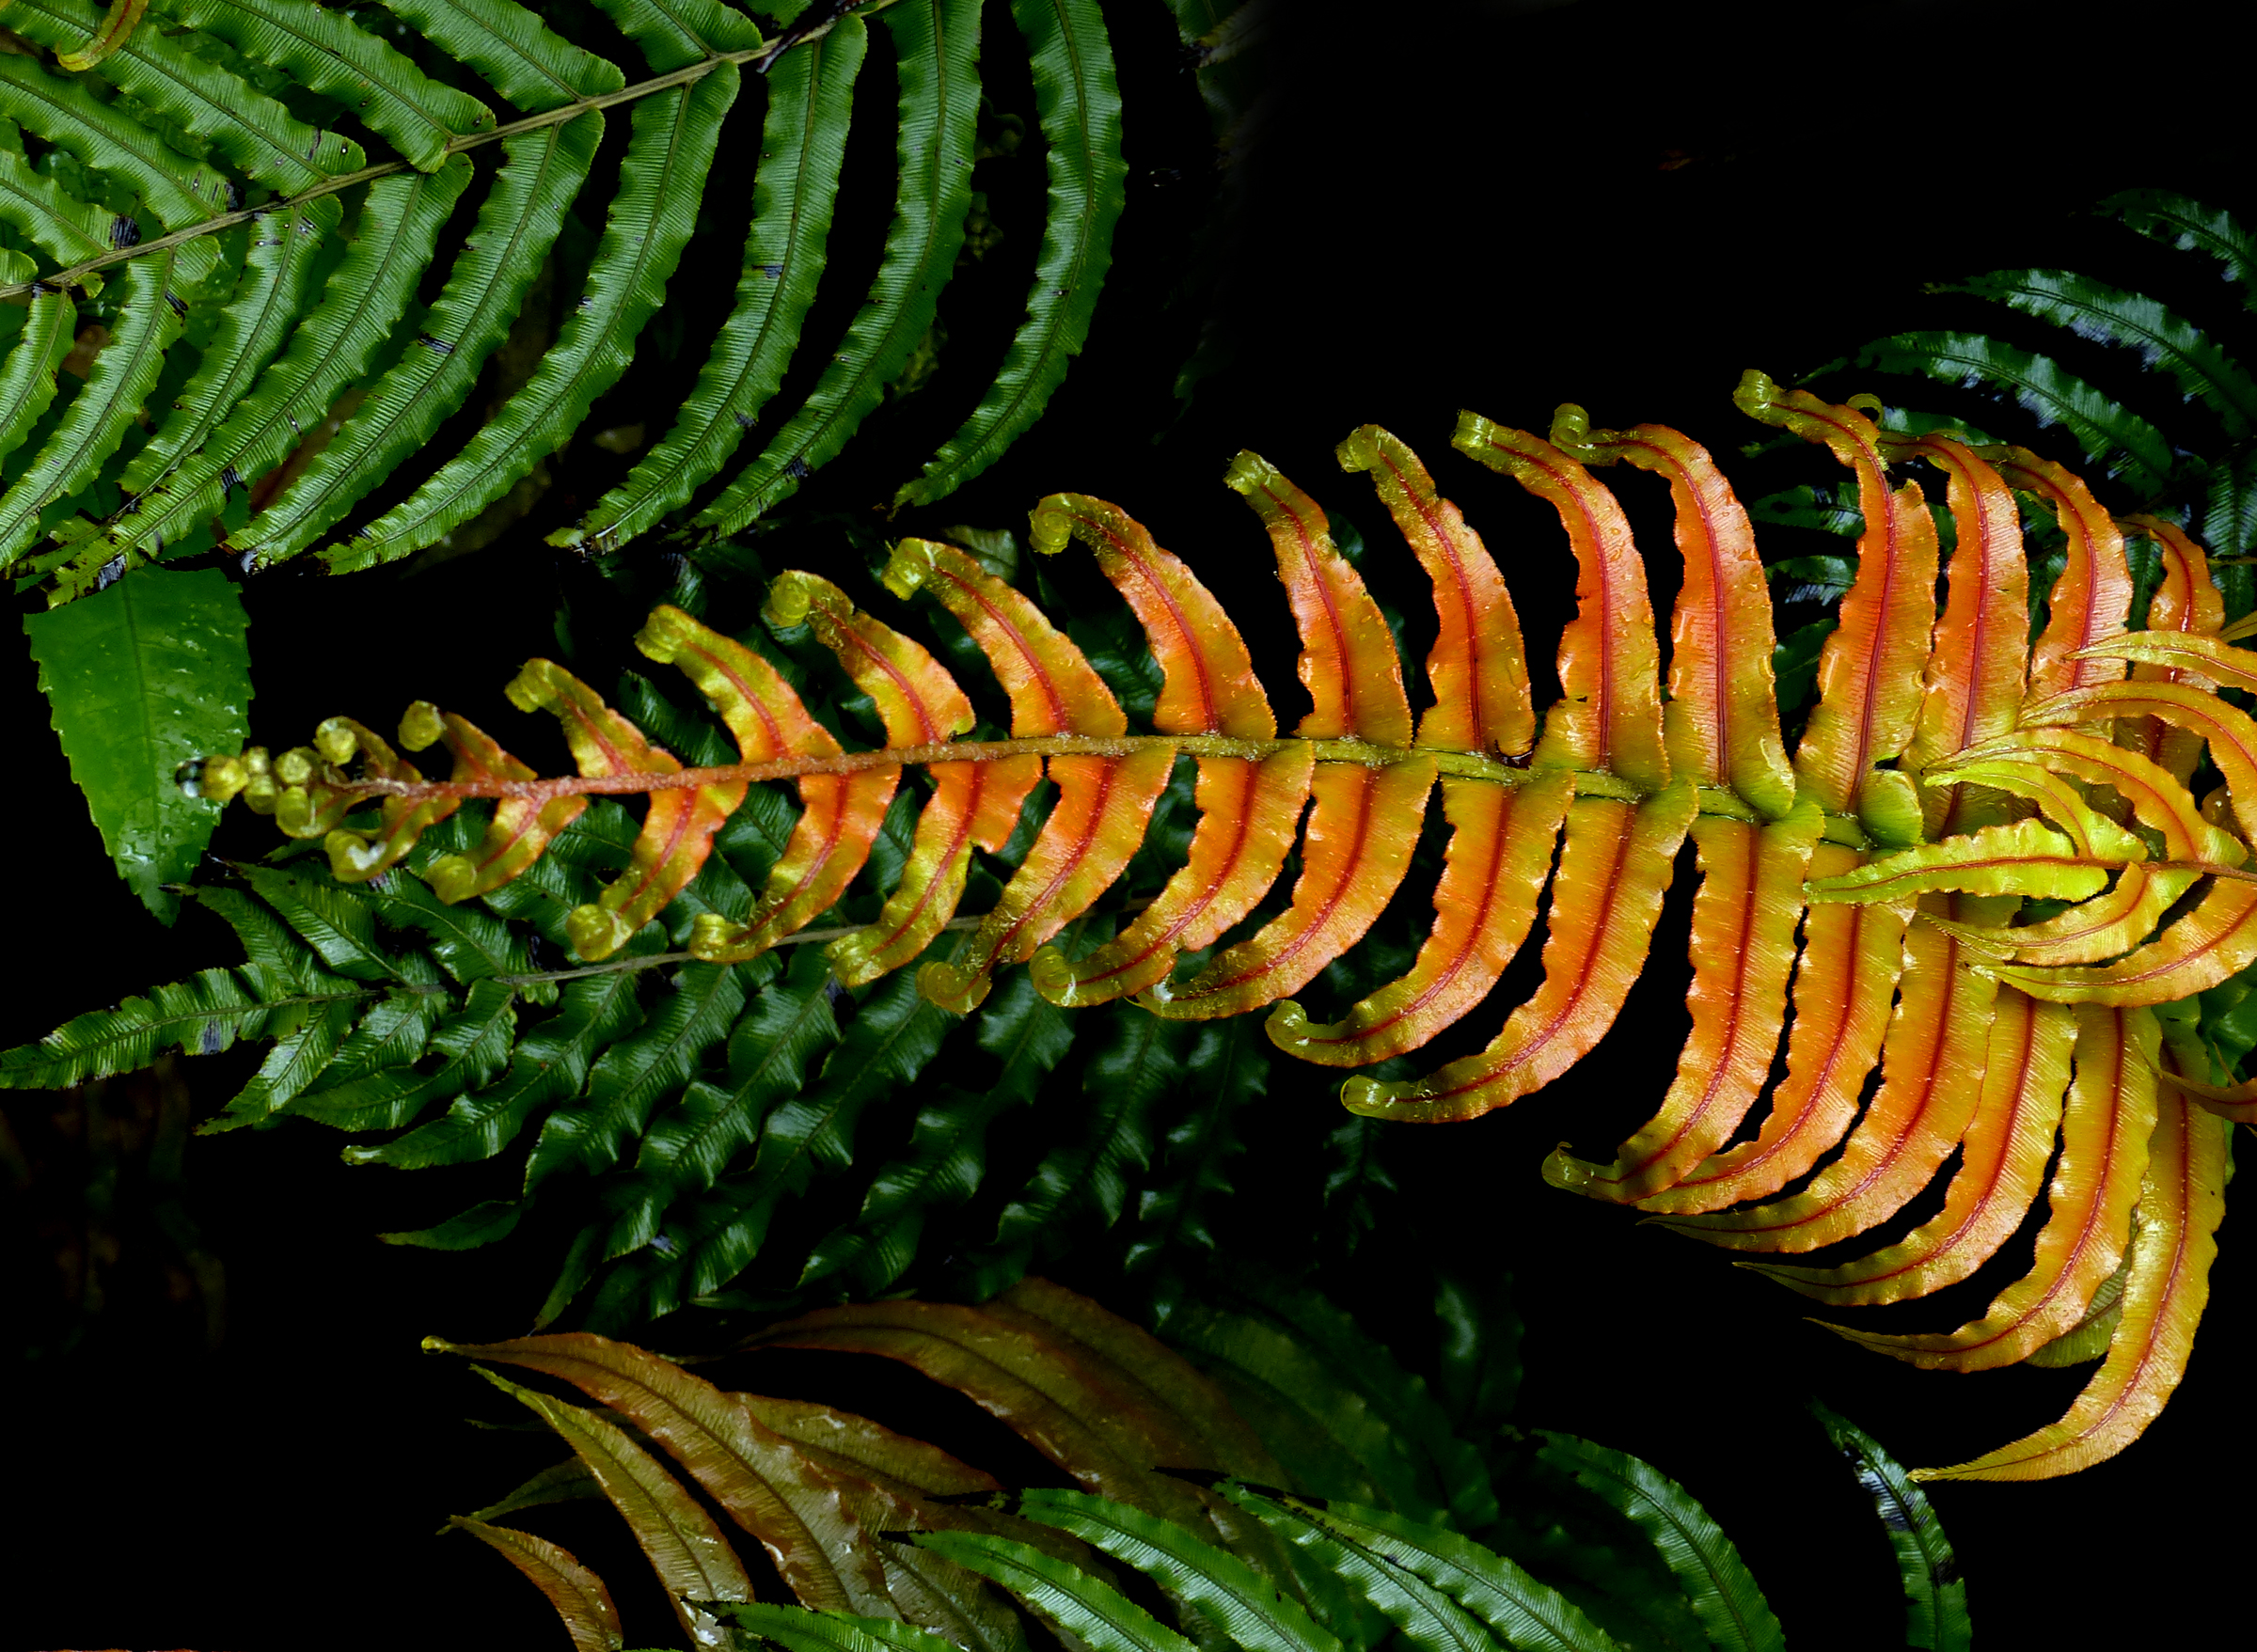
nature, plant, leaf, flower, green, jungle, botany, flora, fern, spruce, newzealand, rainforest, ferns, panasonicdmcfz200, blechnumnovaezelandiae, palmleaffern, macro photography, flowering plant, land plant, ferns and horsetails, vascular plant, fiddlehead fern